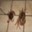
Label: cra